T. J. Southard

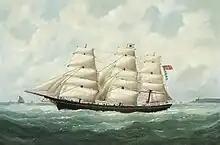
The full-rigged ship "Olive S. Southard", built by T. J. Southard in 1871

Southard built his first ship—a schooner named "Texas"—before the age of 29 (in about 1837). He then designed a series of small "coasters" intended for the Southern coastal trade, with names such as "Savannah", "Richmond" and "Wilmington". According to Little's "Genealogy", Southard then formed a partnership with a talented young shipbuilder named Stanwood Alexander; the two of them building sixteen ships together from 1845 until Alexander's death in 1852. Southard then continued as a sole trader, operating the business under the name T. J. Southard & Co..